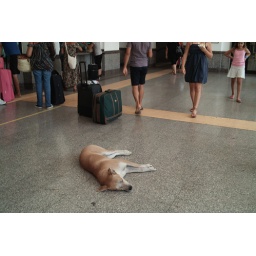
Dog sleeping in Taranto train station